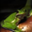
Label: frog